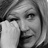
Emotion: sad